Bertil Anderberg

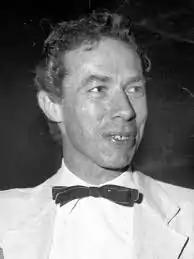

Otto Bertil Anderberg (13 February 1913 – 11 September 1991) was a Swedish film actor. He was born in Malmö, Sweden and died in Gothenburg.